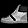
Label: Ankle boot